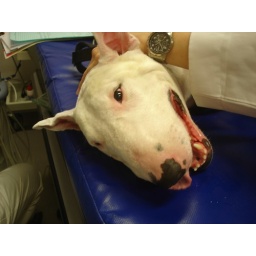
Not like the bull terrier I saw in Taiwan